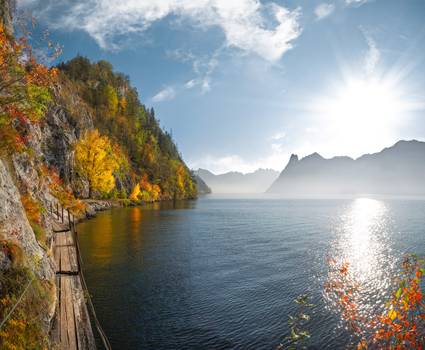
Label: No Watermark